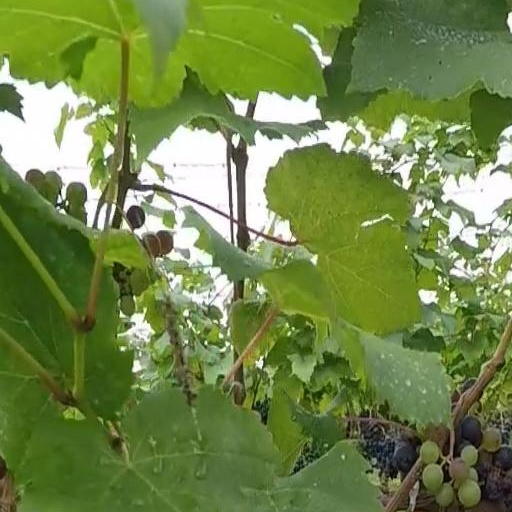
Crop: grape